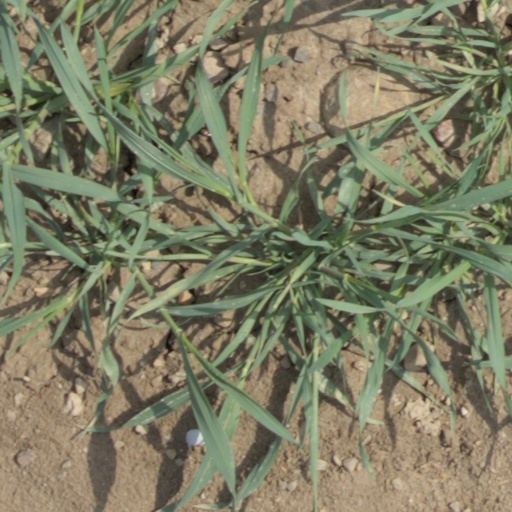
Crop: wheat